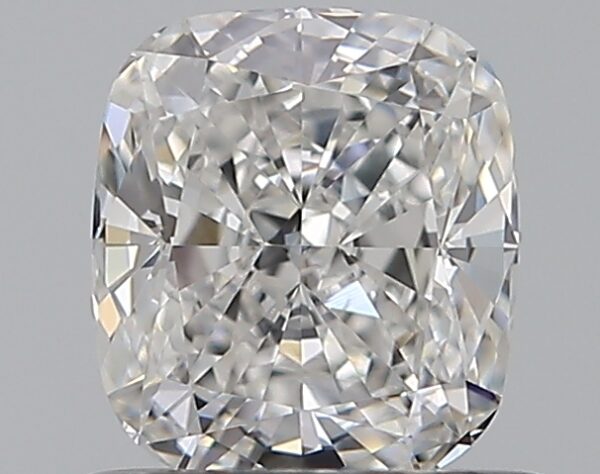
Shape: cushion
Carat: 0.71
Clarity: VS2
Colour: E
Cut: EX
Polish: EX
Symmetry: EX
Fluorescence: ST
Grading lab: GIA
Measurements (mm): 5.51 x 4.89 x 3.11